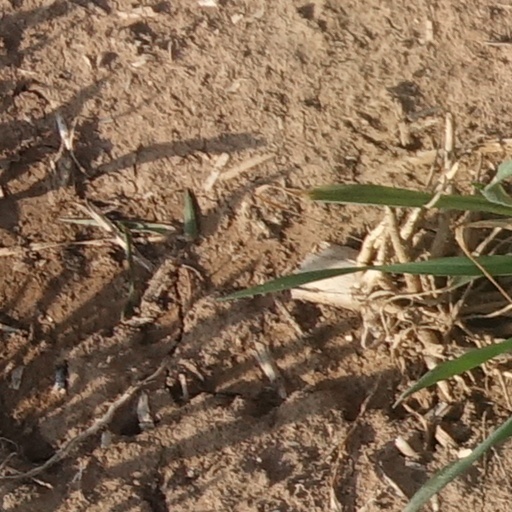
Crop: wheat